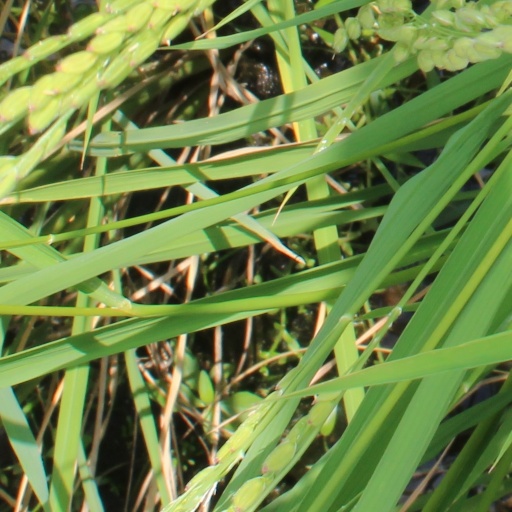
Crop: rice